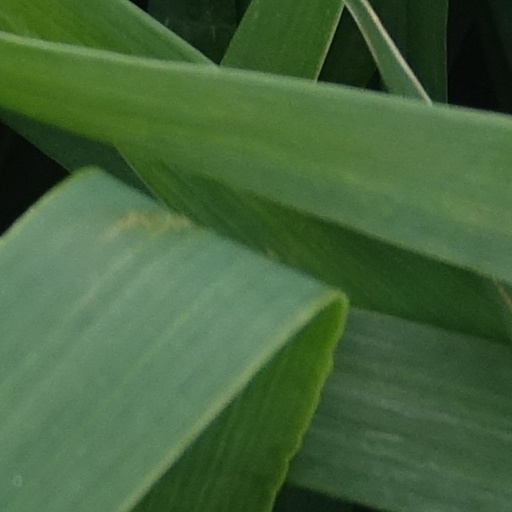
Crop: wheat